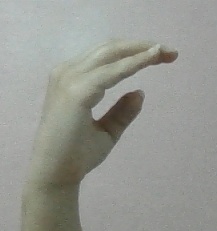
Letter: jeem